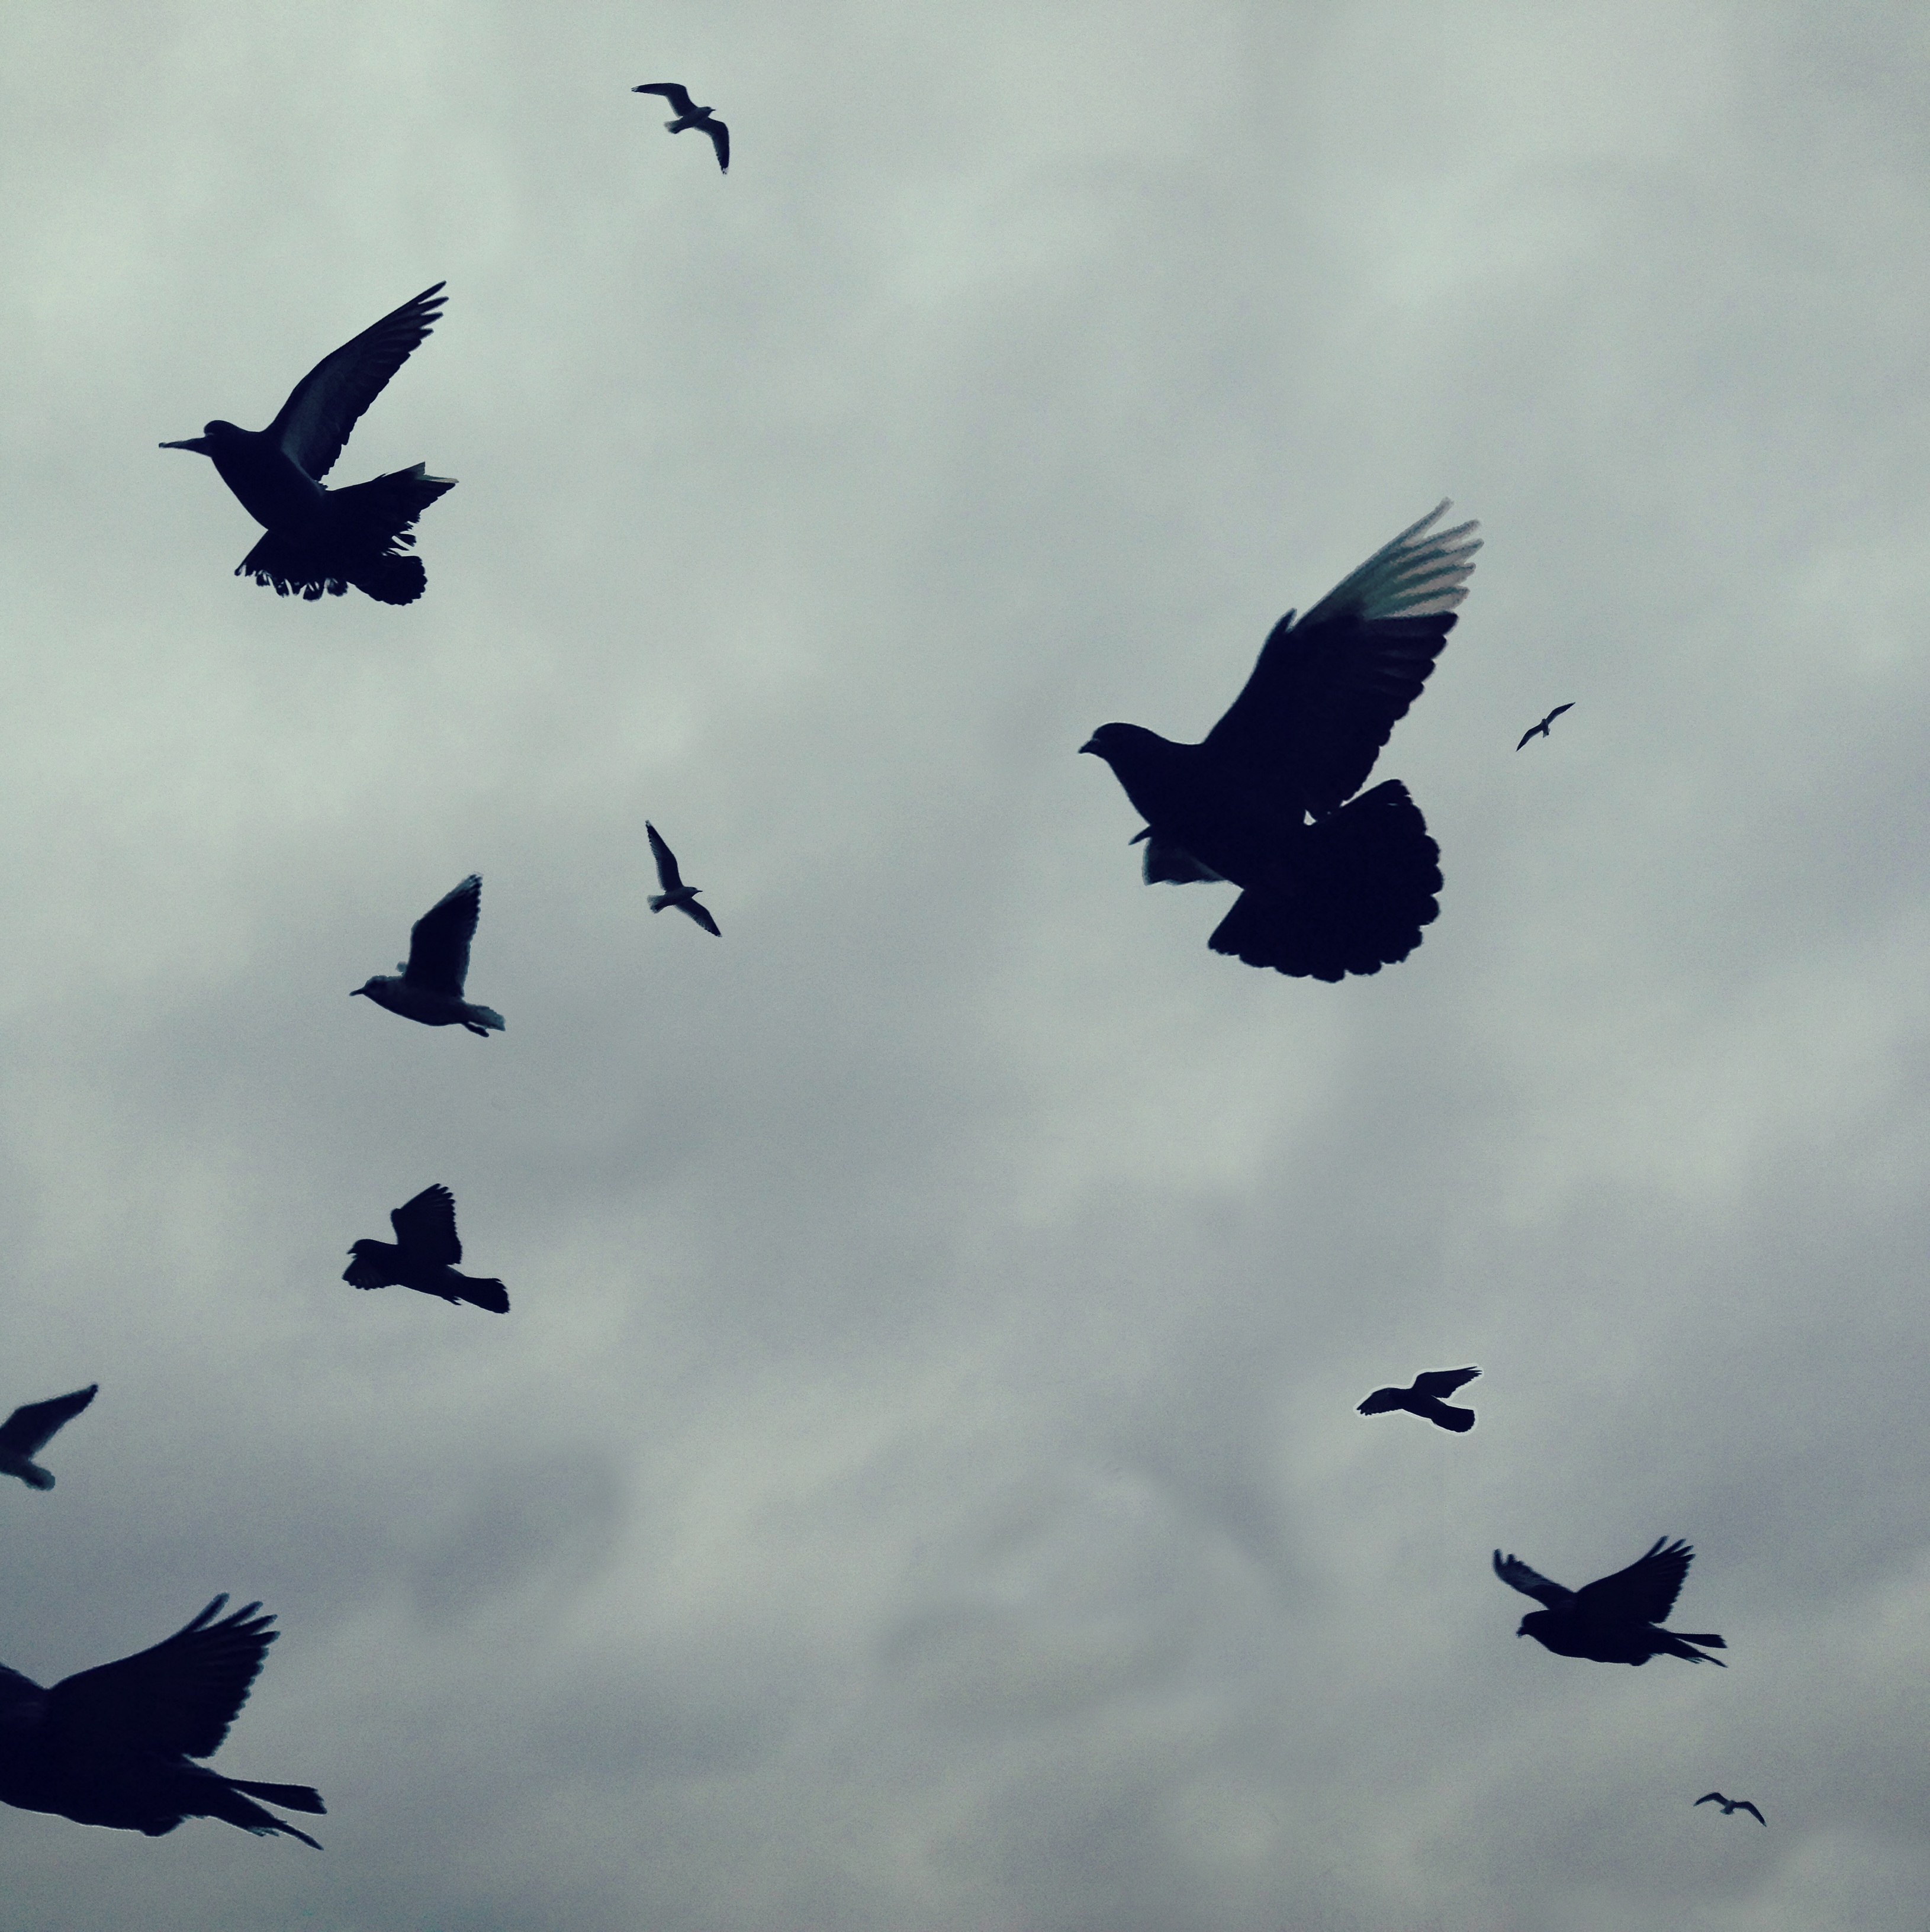
nature, bird, wing, sky, white, animal, flock, flying, fly, airplane, flight, natural, grunge, blue, freedom, feather, birds, clouds, raven, bird migration, atmosphere of earth, perching bird, animal migration, crane like bird